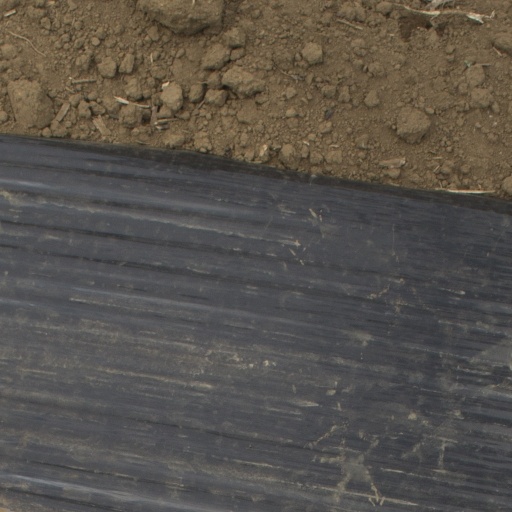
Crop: Jerusalem artichoke